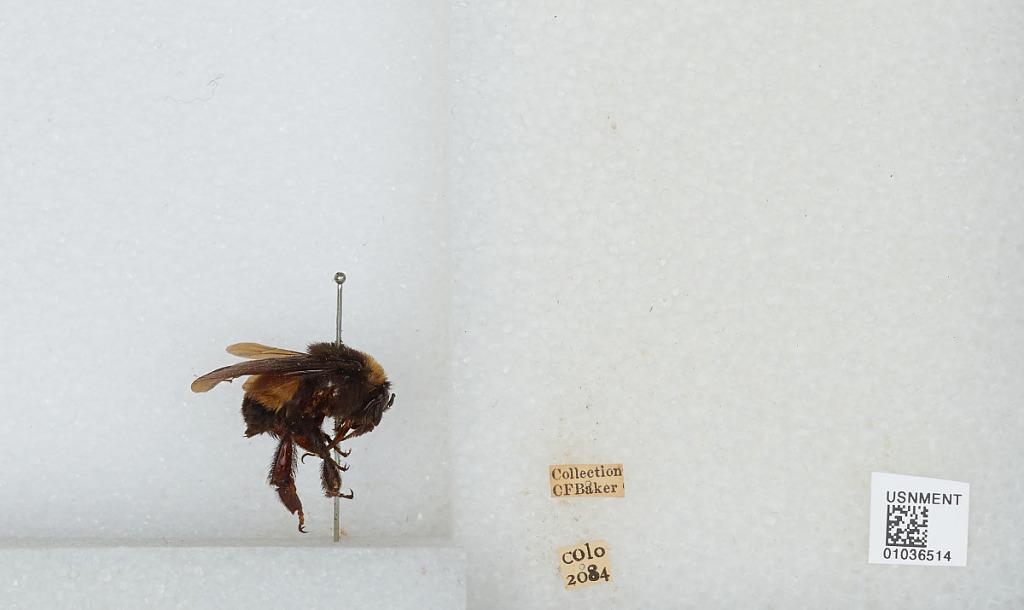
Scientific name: Bombus (Fervidobombus) pensylvanicus pensylvanicus (De Geer)
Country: United States
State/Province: Colorado